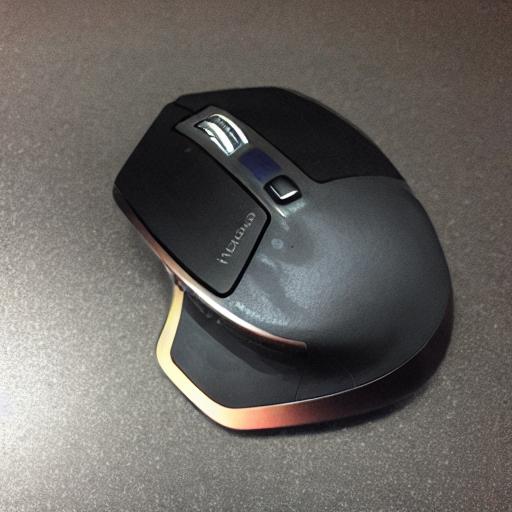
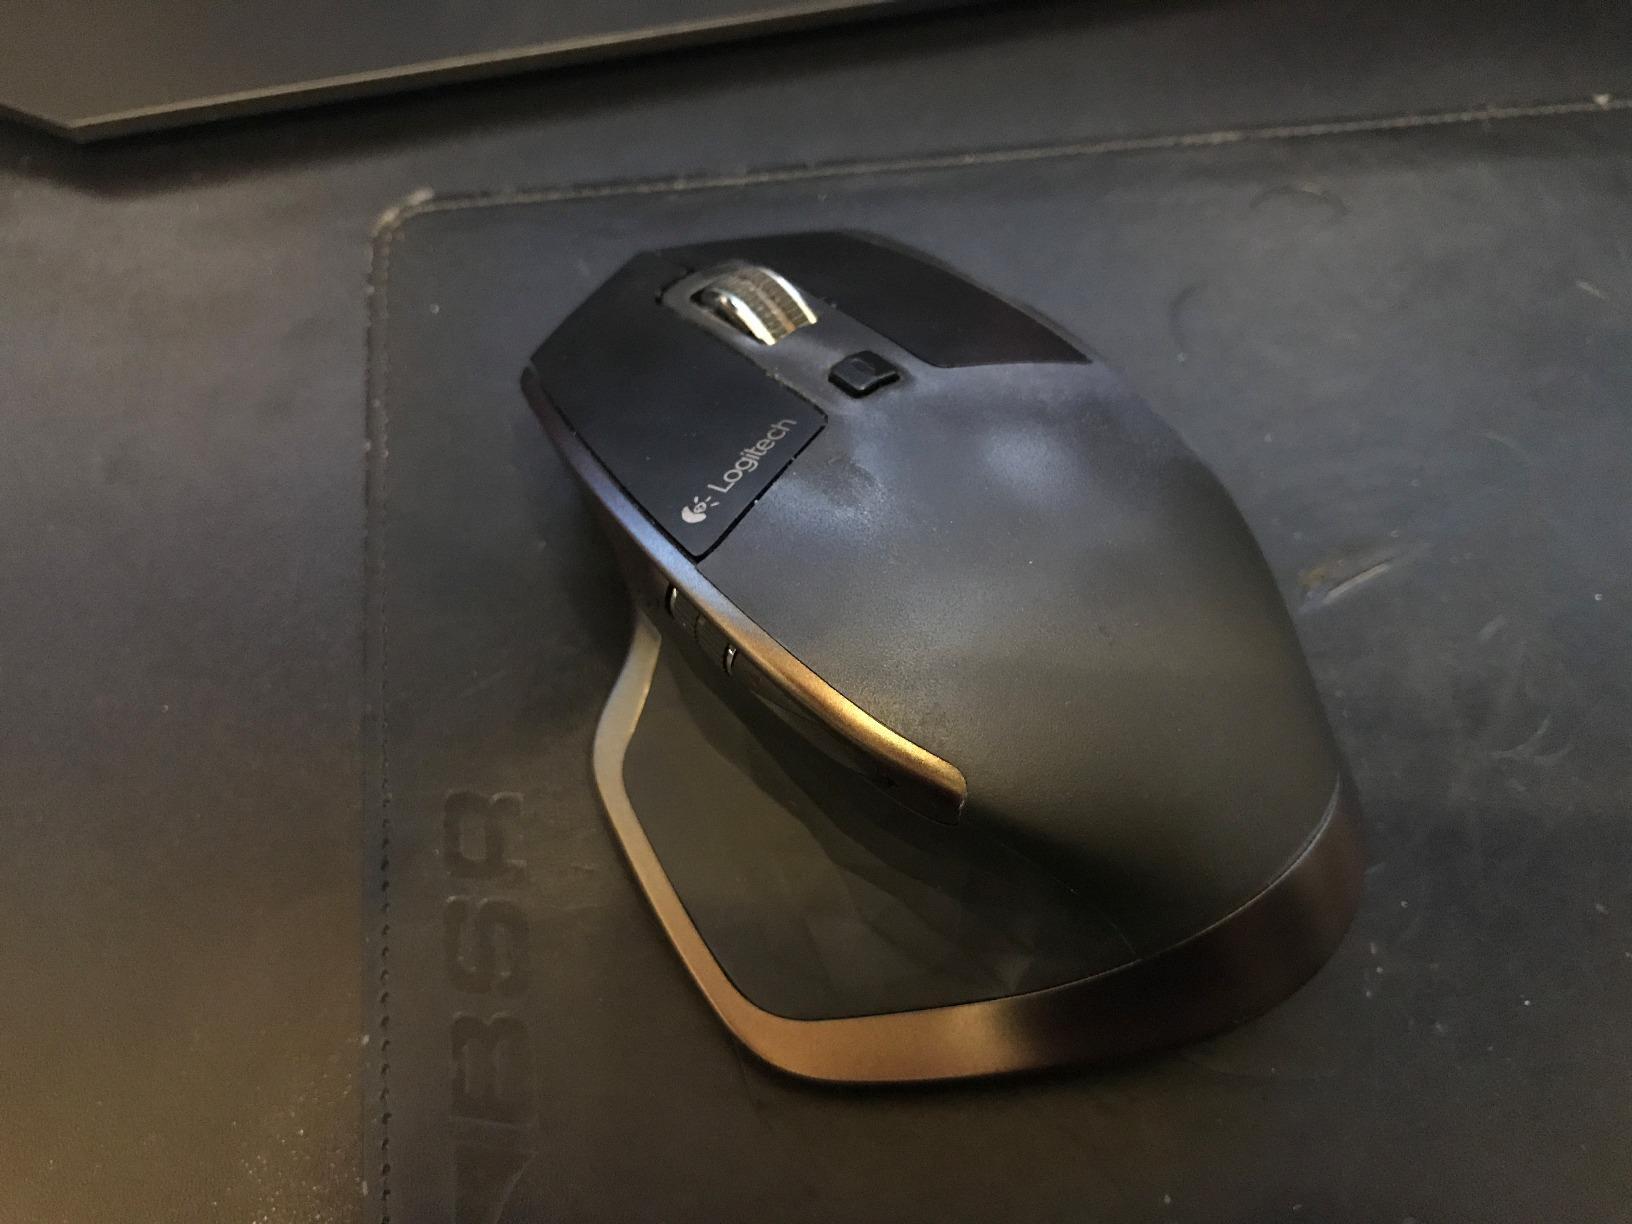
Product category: mouse
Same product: no